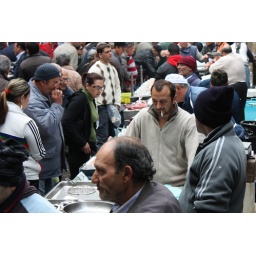
At the fish market in Catania